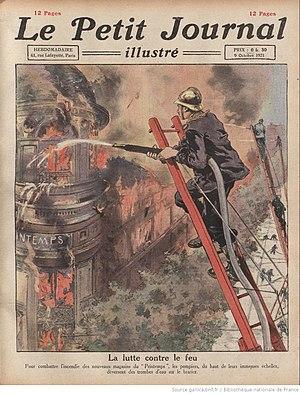
Incendie du Printemps le 28 septembre 1921 (illustration parue dans Le Petit Journal illustré)
Le Printemps est une entreprise française exploitante de grands magasins qui se positionne principalement sur des marques de mode, de luxe et de beauté. Le Printemps est également l'un des leaders français des listes de mariage.